The Natural History and Antiquities of Selborne

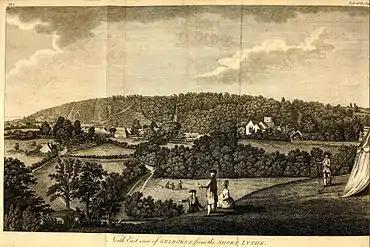
Foldout frontispiece, "North East view of Selborne from the Short Lythe", drawn by Samuel Hieronymus Grimm

The main part of the book, the "Natural History", is presented as a compilation of 44 letters nominally to Thomas Pennant, a leading British zoologist of the day, and 66 letters to Daines Barrington, an English barrister and Fellow of the Royal Society. In these letters, White details the natural history of the area around his family home at the vicarage of Selborne in Hampshire.